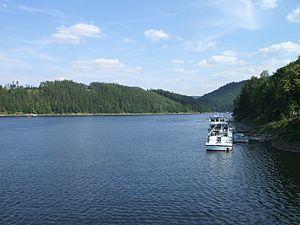
Le lac de Hohenwarte ou barrage de Hohenwarte est un ouvrage édifié à proximité du village de Hohenwarte en Thuringe pour canaliser la Saale. Ce barrage poids en béton d'une hauteur de 75 m a été construit entre 1936 et 1942. Les travaux ont nécessité l'expropriation de 250 riverains, et la submersion du village de Presswitz.